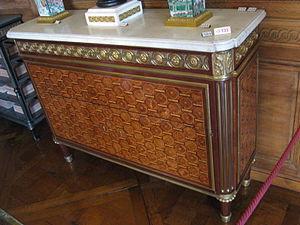
Jean-François Leleu, né en 1729 et mort en 1807 à Paris, est un ébéniste français.
Le style Louis XVI est un style d'ameublement et de décoration employé d'abord en France, de 1774, date du début du règne de Louis XVI à 1785 environ. Il s'inscrit dans un mouvement européen de retour au classicisme dans la seconde moitié du XVIIIᵉ siècle.